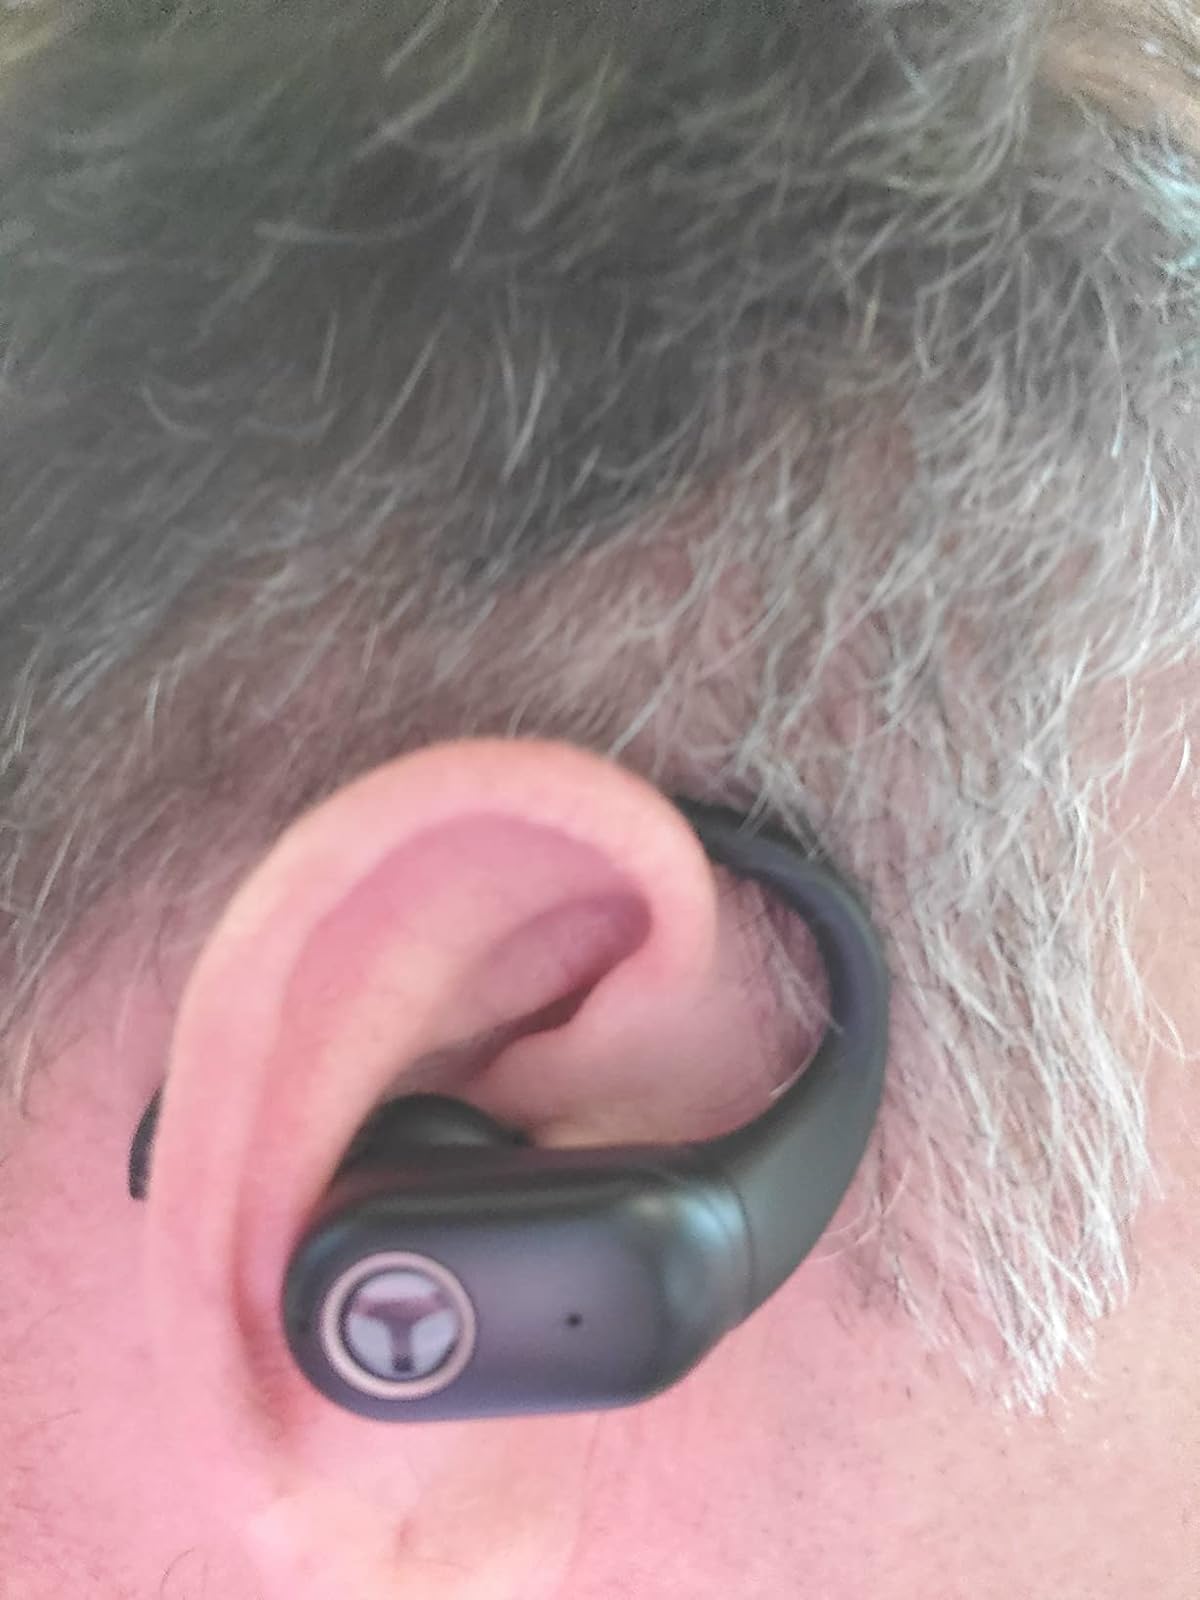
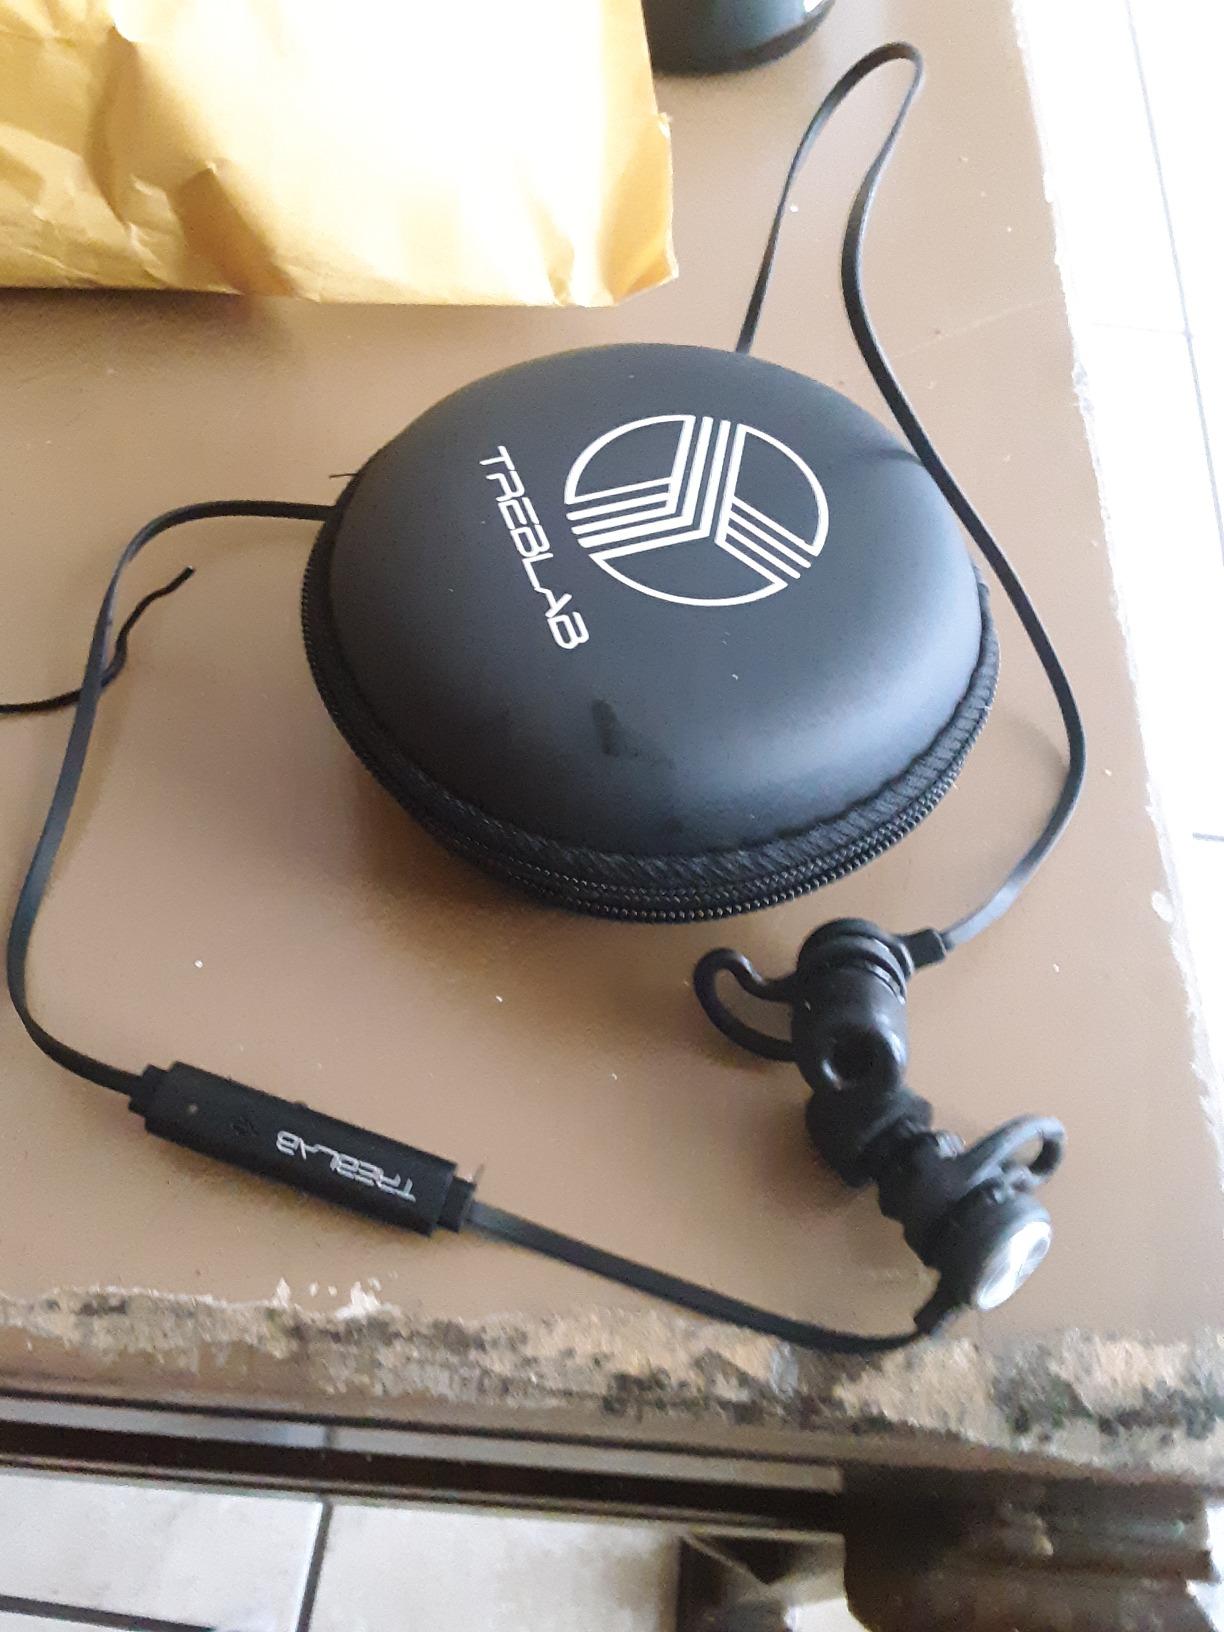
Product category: earbuds
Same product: no